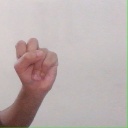
अक्षर: स